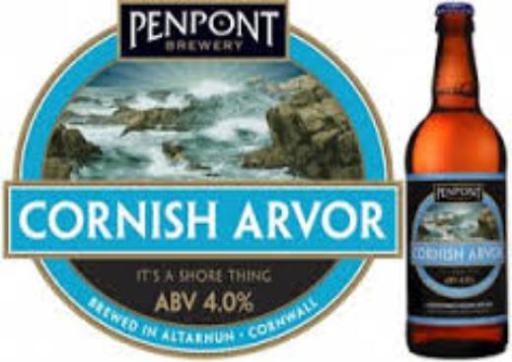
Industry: Food